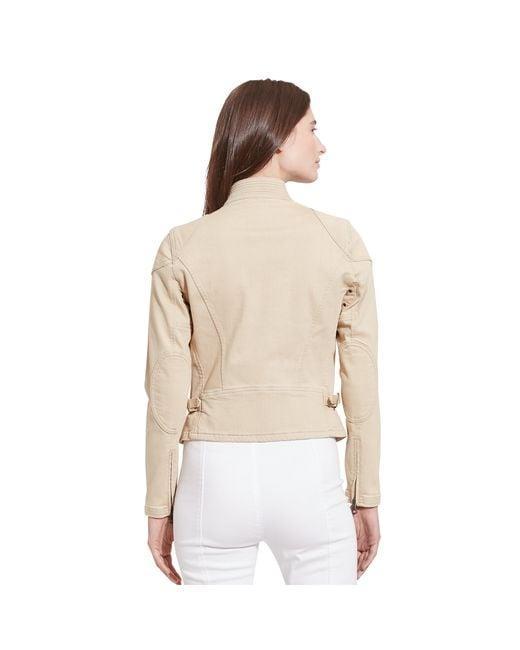
Gelbe Langarm-Tuttle-Neck-Jacke für Damen